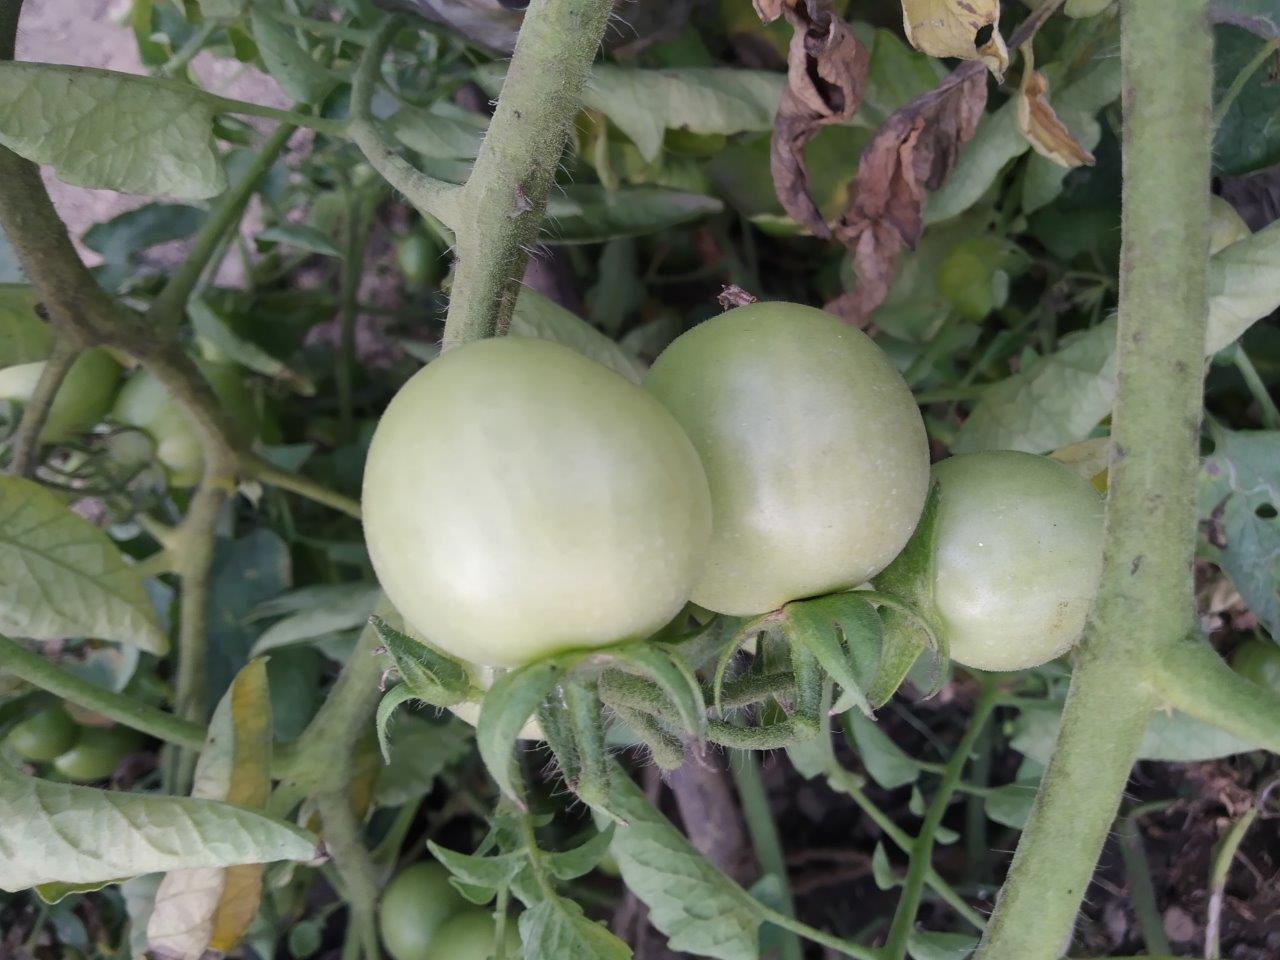
Maturity: Immature